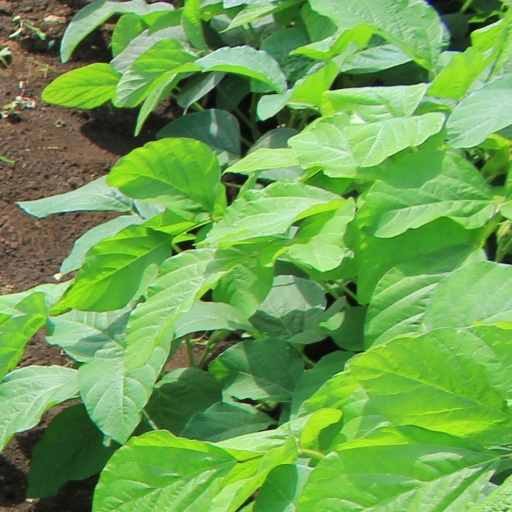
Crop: soybean